Students of Georgetown Inc.

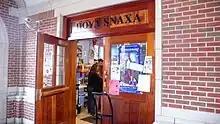
Opened in August 2003, Hoya Snaxa is the Corp's youngest storefront service

In 2003, after more than three years and $188 million in development, Georgetown University completed construction on its largest dormitory structure, the Southwest Quadrangle. Anticipating the needs of the Quad's 900+ residents, the Corp opened a convenience store on the ground floor of the structure's central dormitory, Kennedy Hall. The Corp sponsored a campus-wide contest in the spring of 2003 that gave Georgetown students the opportunity to name the new store. The winning entry, "Hoya Snaxa", is a clever take on the university's sporting cheer, "Hoya Saxa!" Although cashiers were hired in the spring of 2003, Hoya Snaxa's original management team consisted of employees "borrowed" from the Corp's flagship grocery store, Vital Vittles.